Solomon Caesar Malan

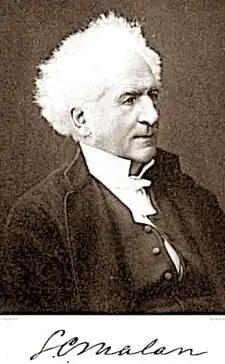
Solomon Caesar Malan, circa 1870s

Solomon Caesar Malan (22 April 1812 – 25 November 1894) D.D., Vicar of Broadwindsor, Prebendary of Sarum, was a Geneva-born Anglican divine, a polyglot and orientalist. He published around 50 works related to biblical studies and translations.